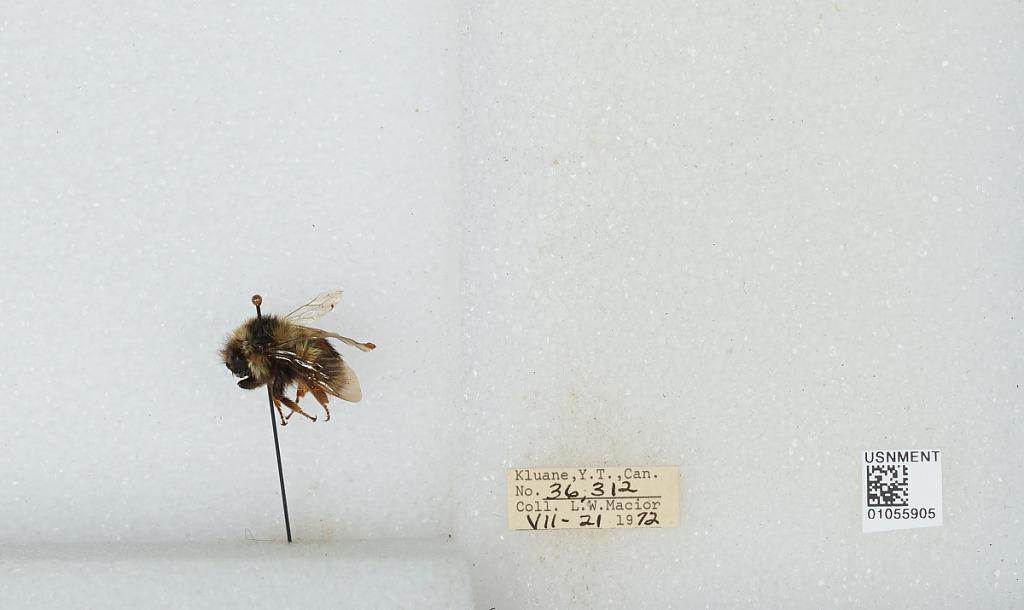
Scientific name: Bombus bifarius nearcticus
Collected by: L. Macior
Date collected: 1972-7-21
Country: Canada
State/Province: Yukon Territory
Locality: Kluane
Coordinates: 60.75, -139.5